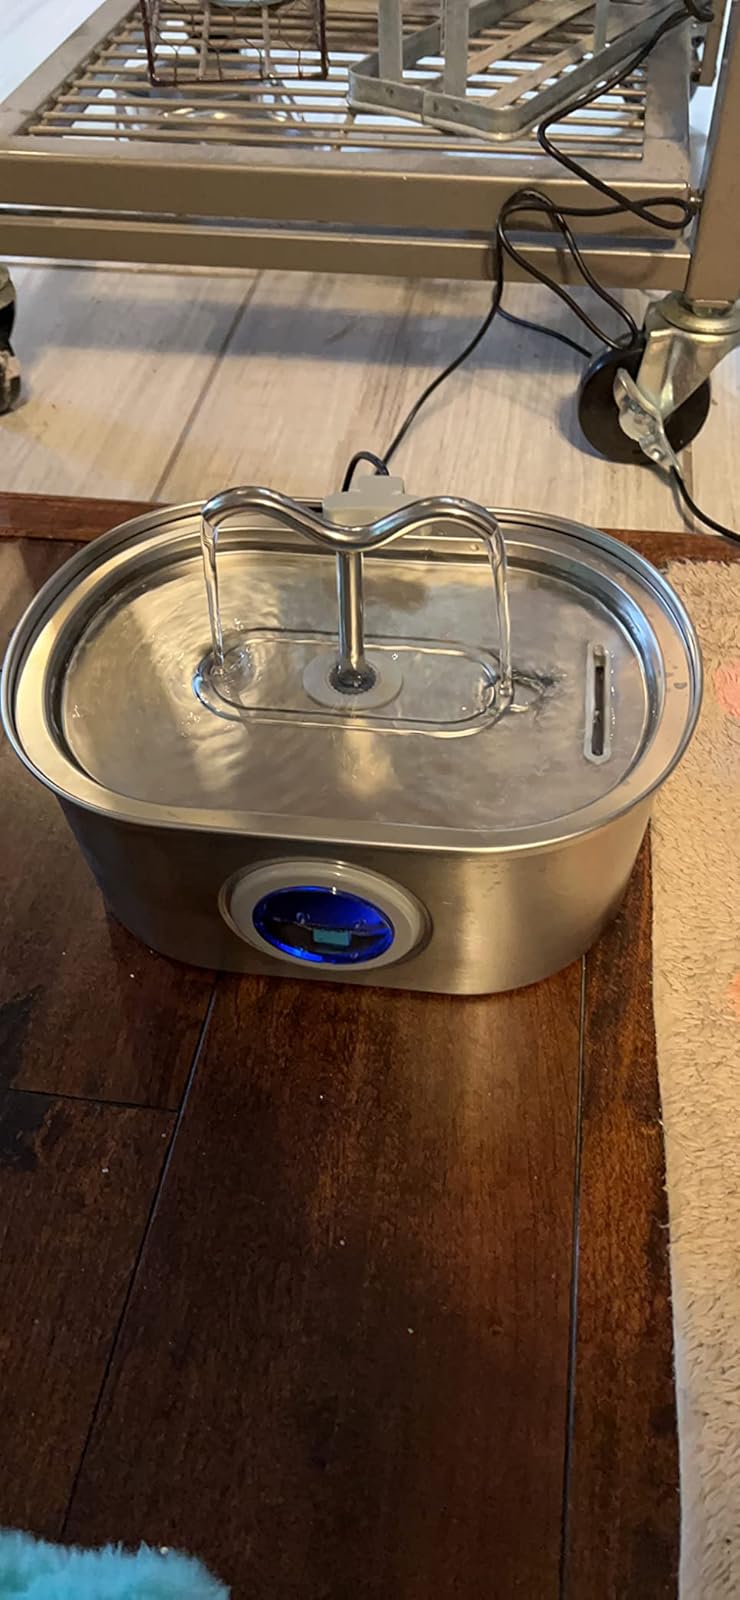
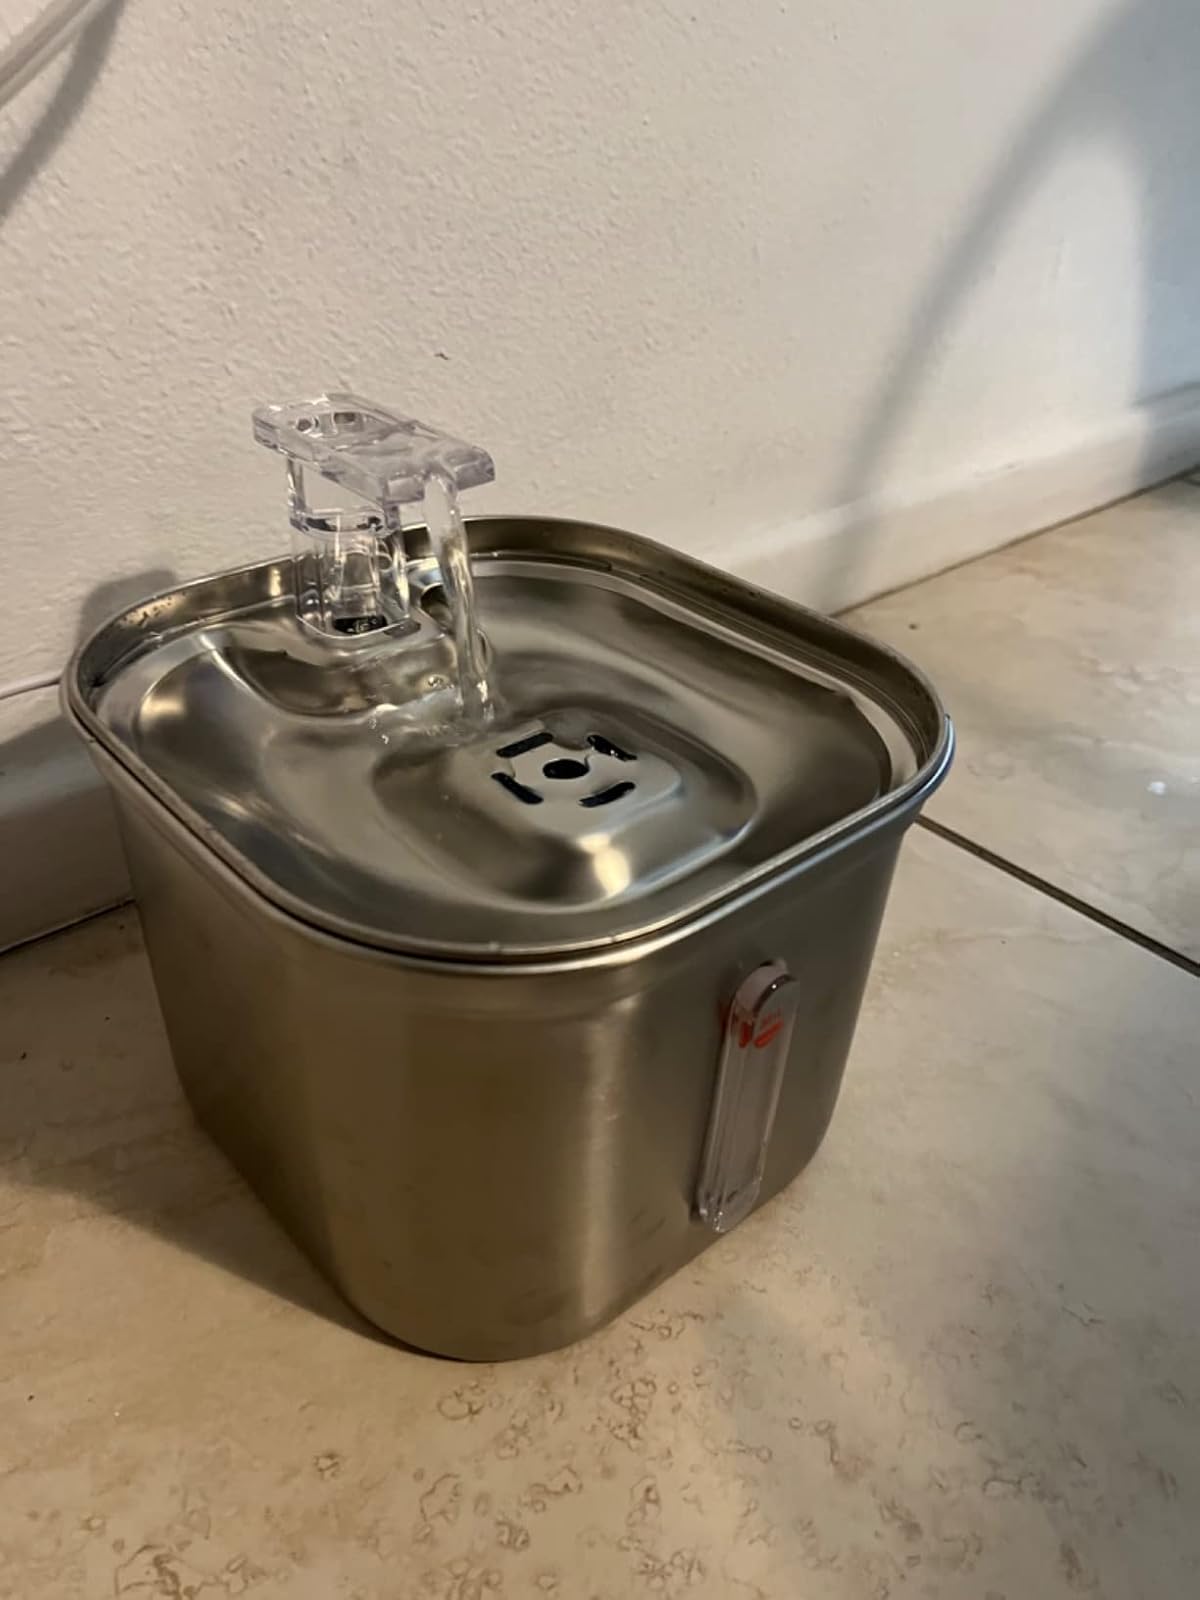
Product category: items_bowl
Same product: no